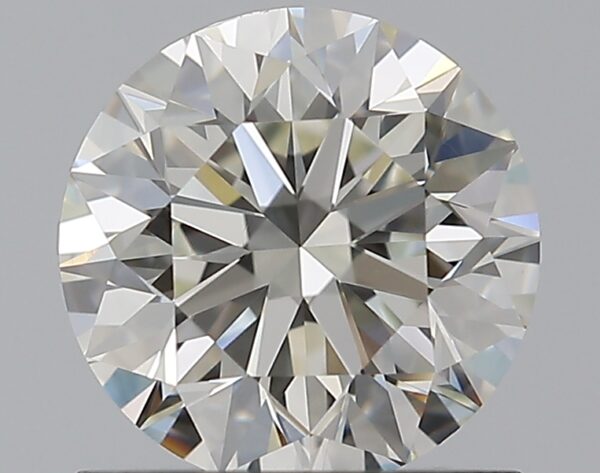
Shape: round
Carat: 1
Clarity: VVS2
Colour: J
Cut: EX
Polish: EX
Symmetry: EX
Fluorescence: F
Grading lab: GIA
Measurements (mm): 6.32 x 6.35 x 4.01